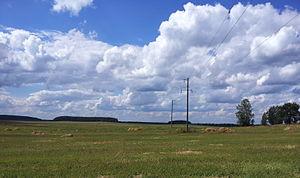
Kostobobriv est un village du raïon de Semenivka, dans l'oblast de Tchernihiv, en Ukraine.